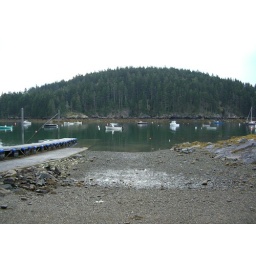
Some boats at the boat launch in Seal Cove